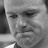
Emotion: sad